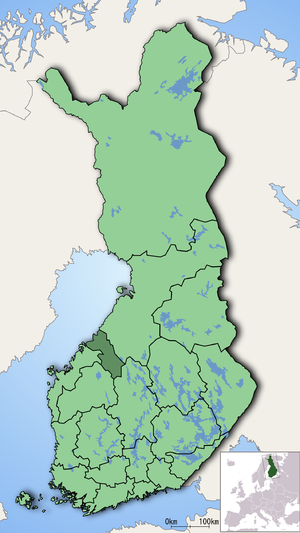
L'Ostrobotnie-Centrale, région de Finlande, est subdivisée en 9 municipalités.